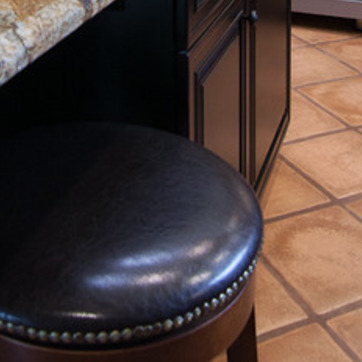
Material: leather